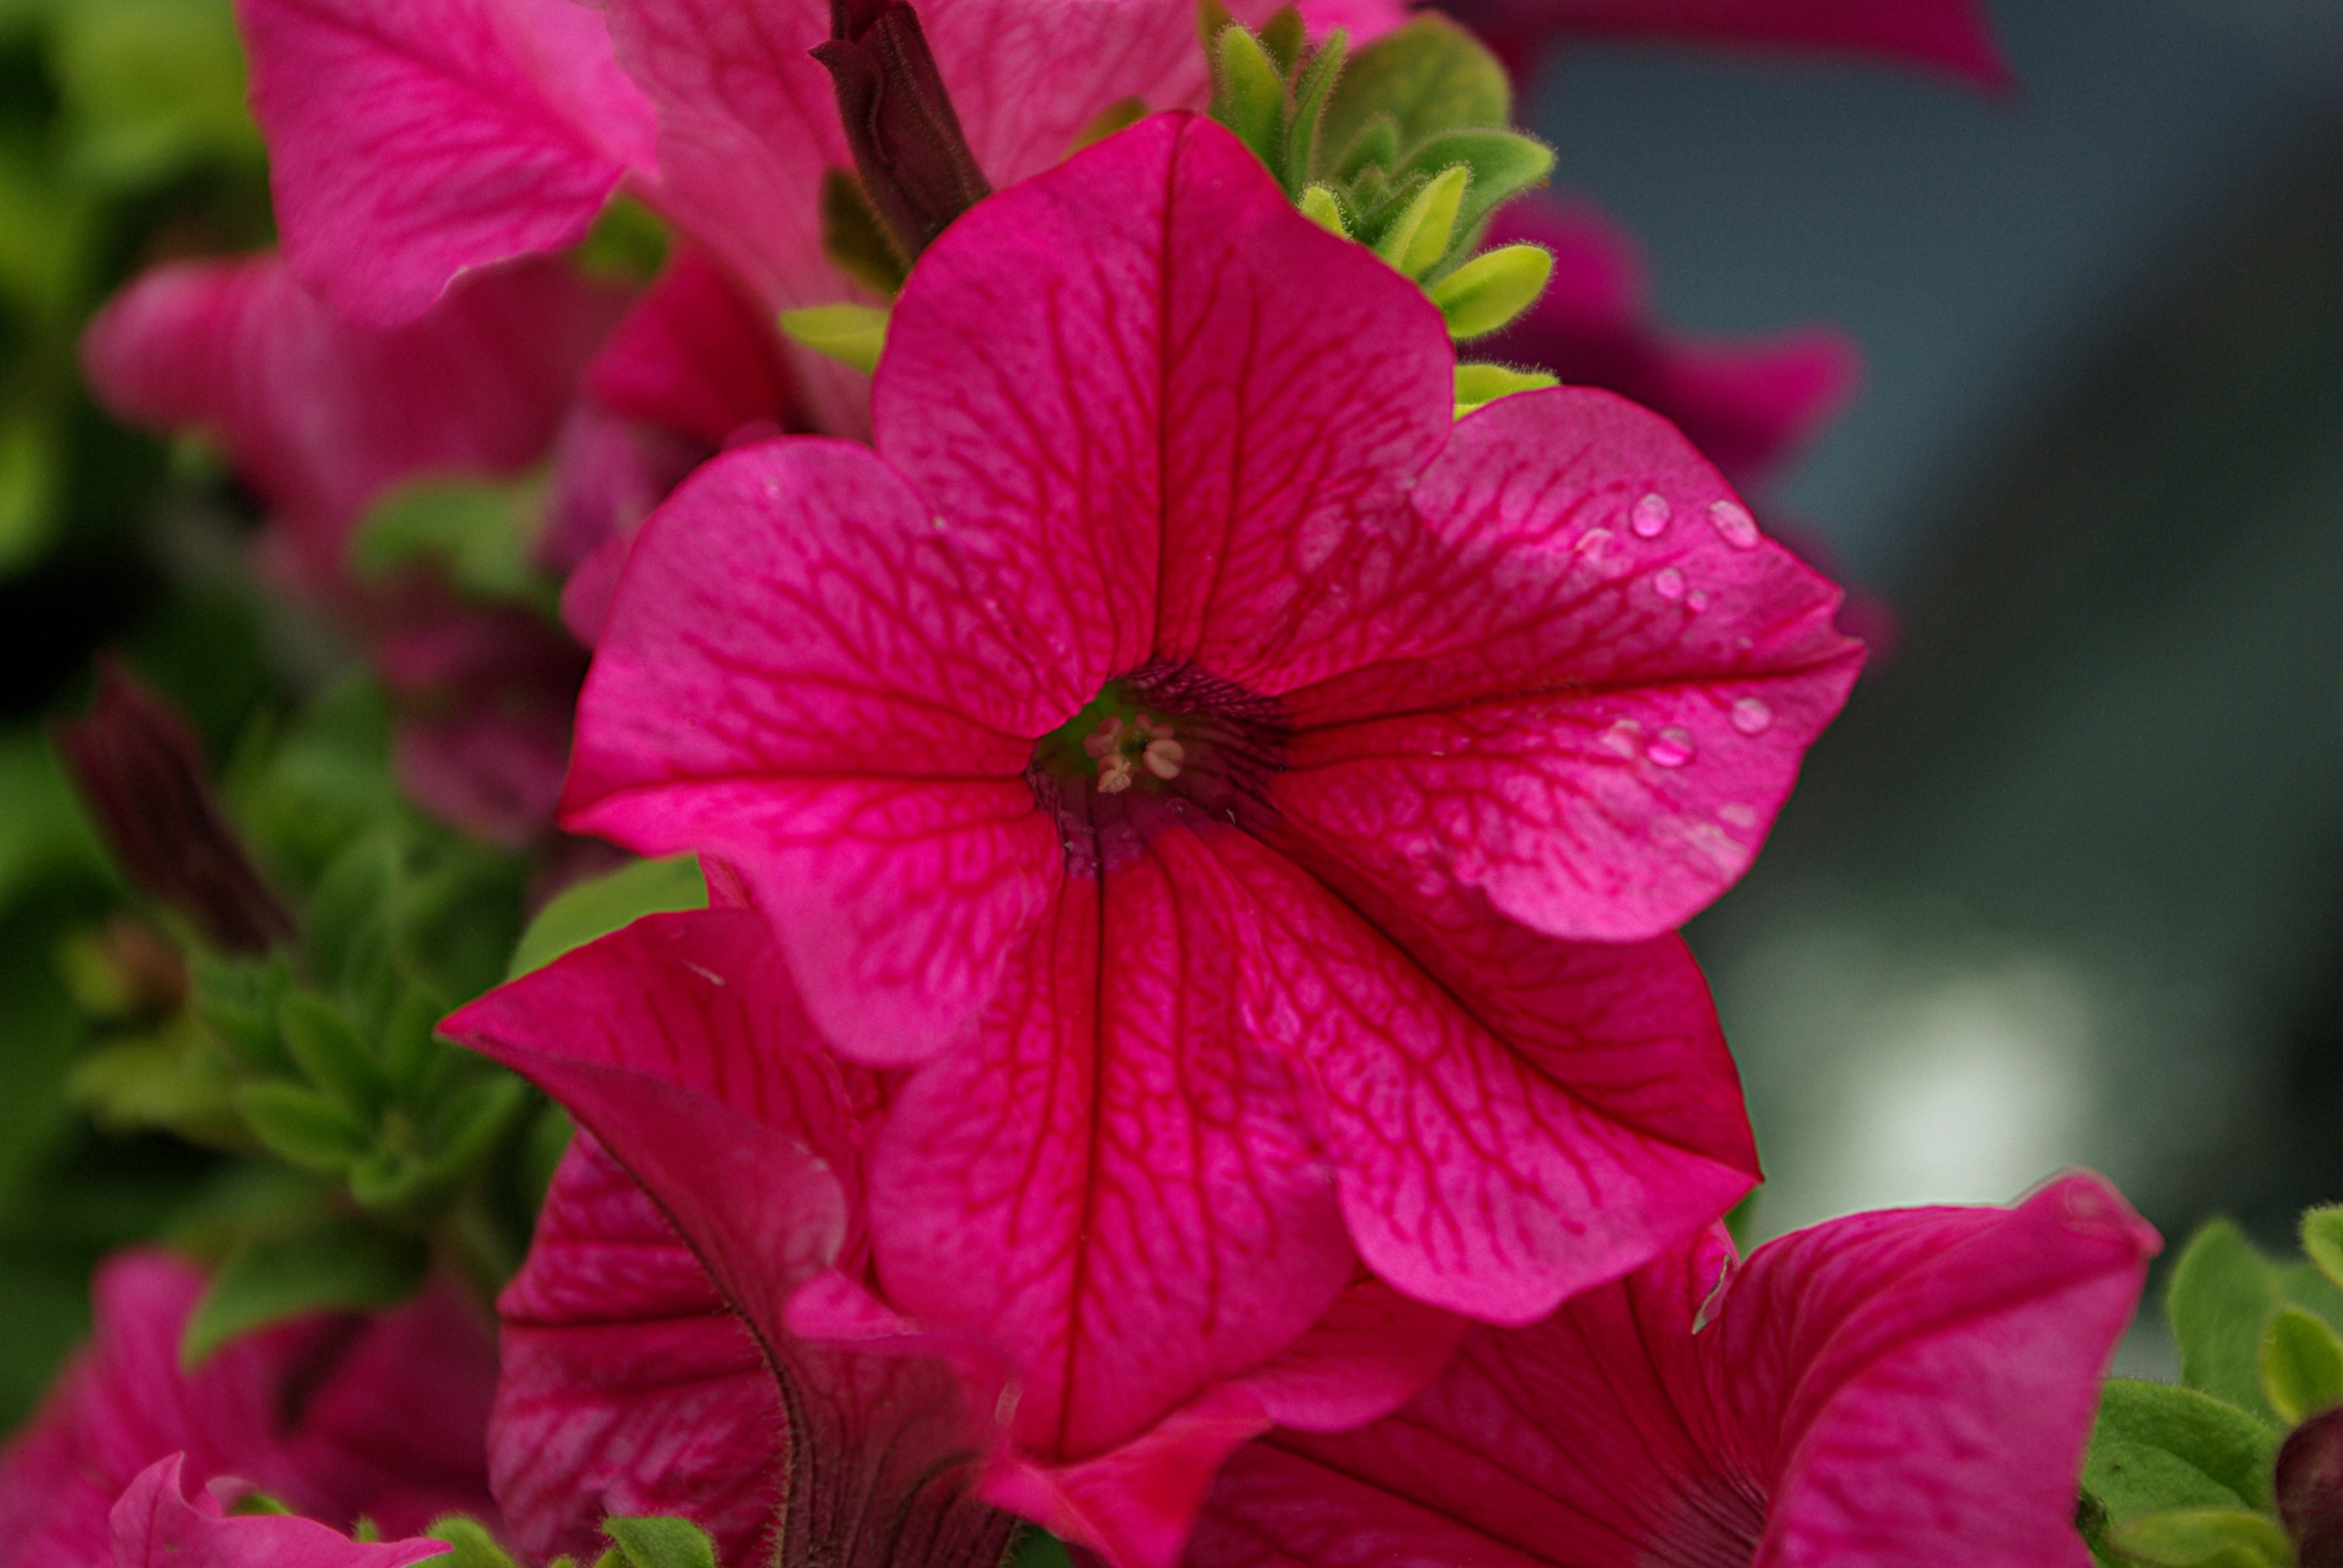
blossom, plant, leaf, flower, purple, petal, bloom, red, botany, pink, flora, flowers, macro photography, flowering plant, ornamental flower, balcony flower, annual plant, land plant